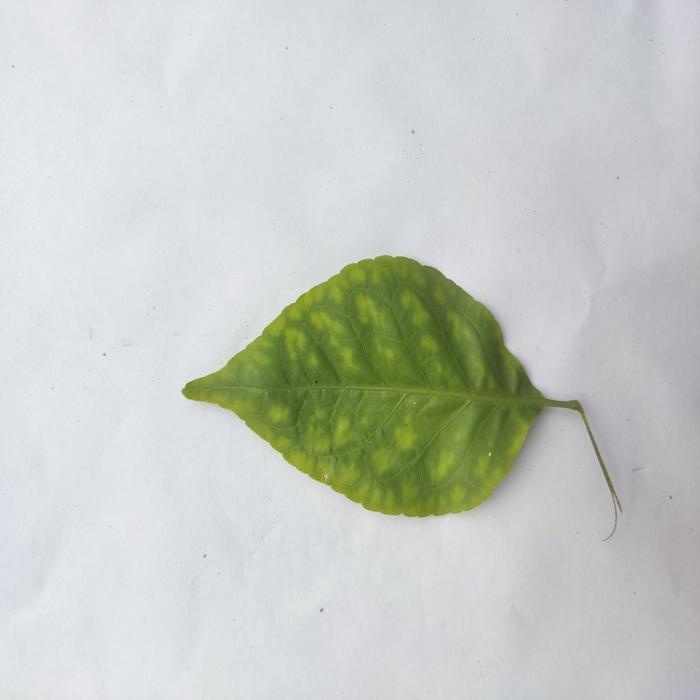
Crop: Aegle Marmelos
Leaf condition: Leaf_Spot